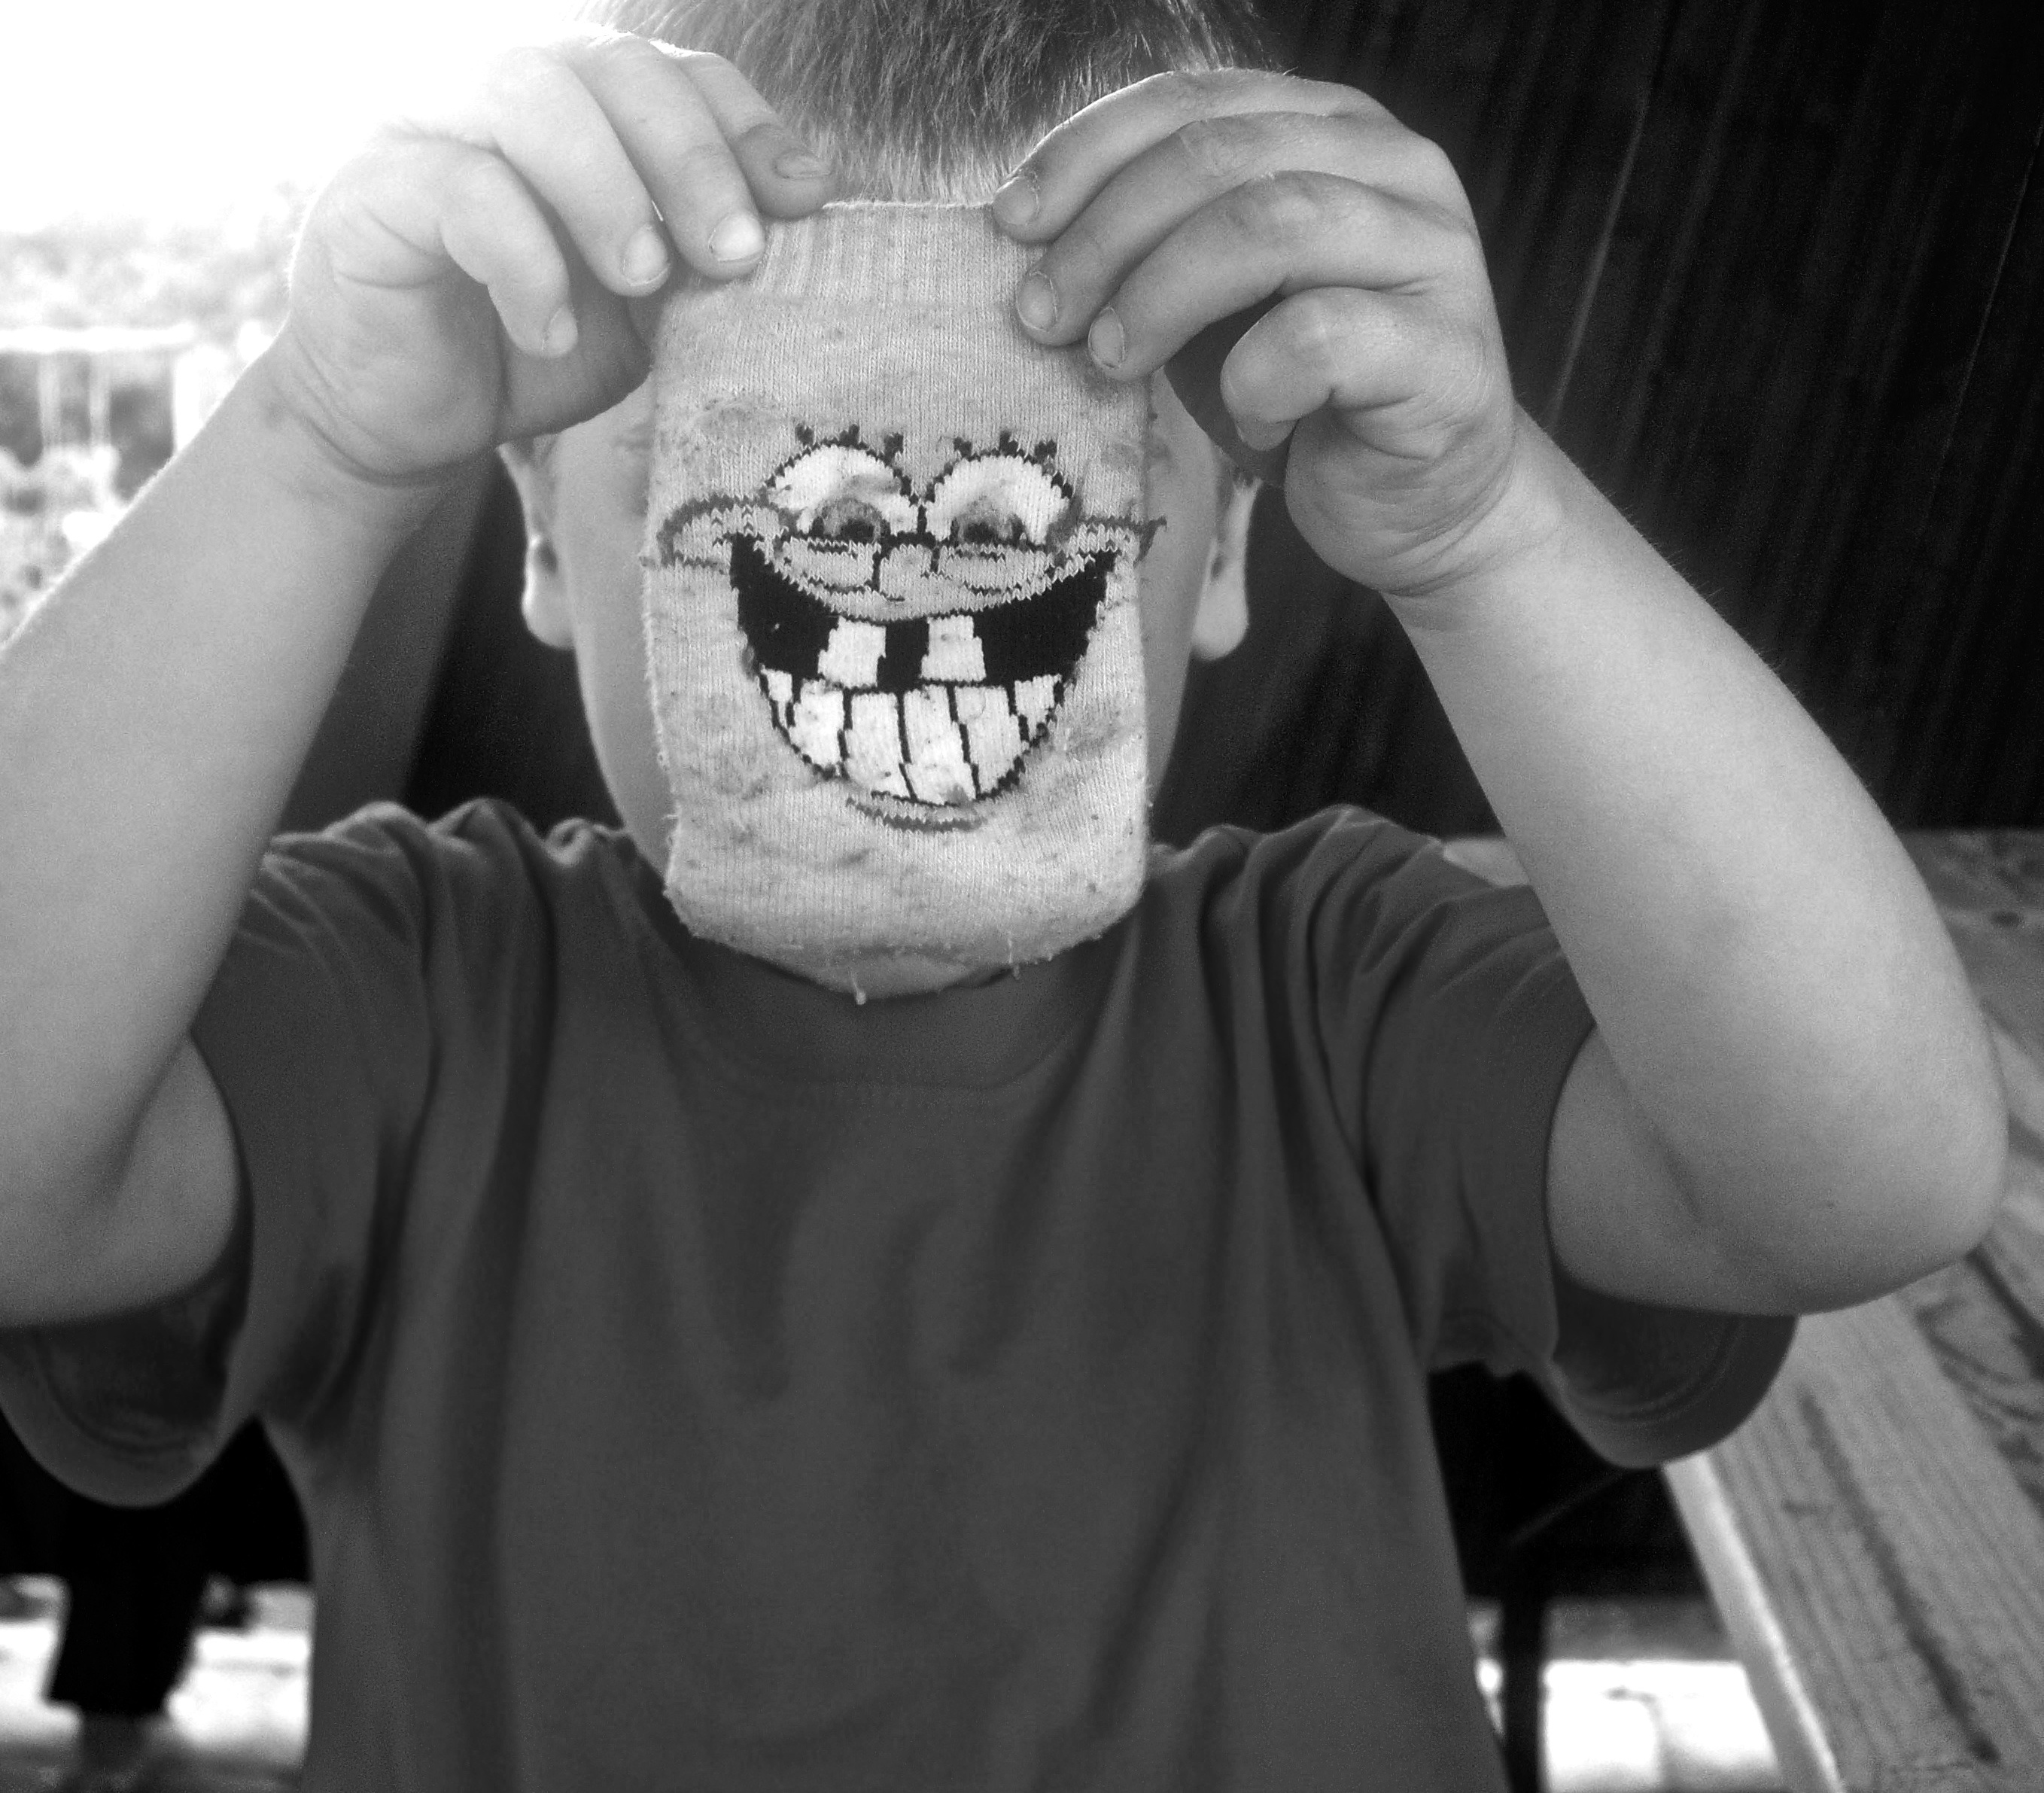
hand, black and white, boy, black, monochrome, facial expression, black white, mouth, human body, head, organ, tooth, emotion, monochrome photography, spongebob